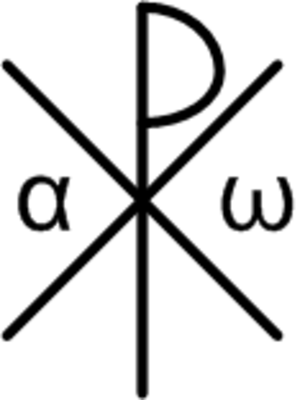
Chrisme, accompagné d'un alpha et d'un omega, sans labarum ni couronne Il s'agit d'un dessin personnel (ça se voit, mais je précise quand même). Il est tombé dans le domaine public aujourd'hui archeos 29 mar 2004 à 00:13 (CEST)
Le chrisme est un symbole chrétien datant du christianisme primitif. Il est formé des deux lettres grecques I et Χ - des initiales de Ἰησοῦς Χριστός - puis des deux lettres grecques Χ et Ρ - des deux premières lettres du mot Χριστός - l'usage de cette dernière graphie, qui est associée au premier empereur romain chrétien Constantin Iᵉʳ, s'étant imposé sur la première.